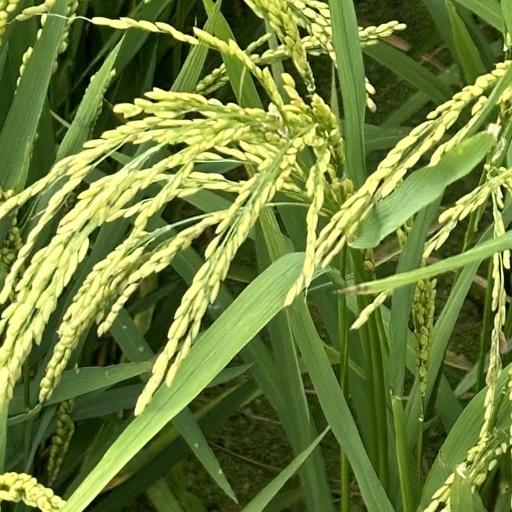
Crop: rice